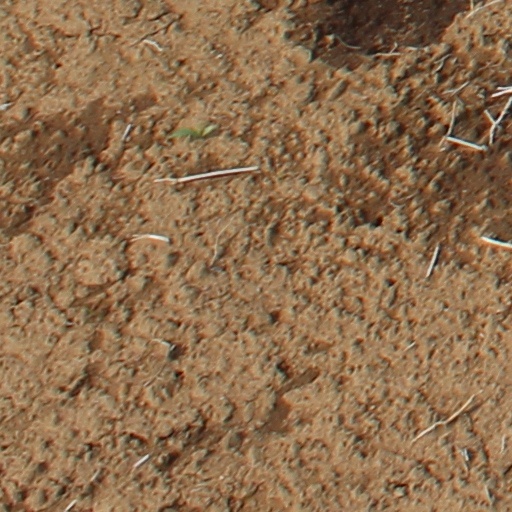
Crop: wheat